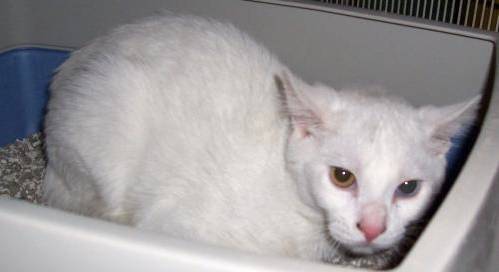
Label: cat